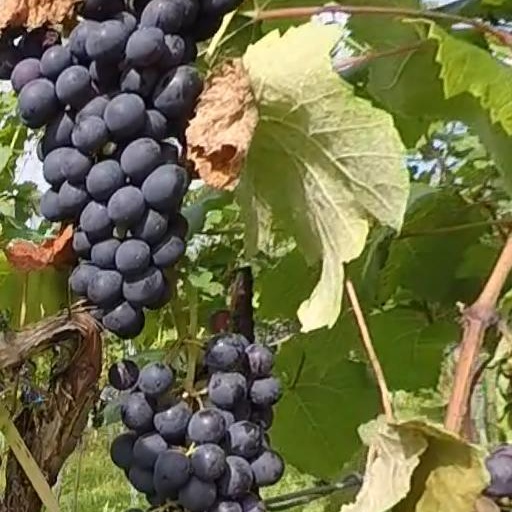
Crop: grape